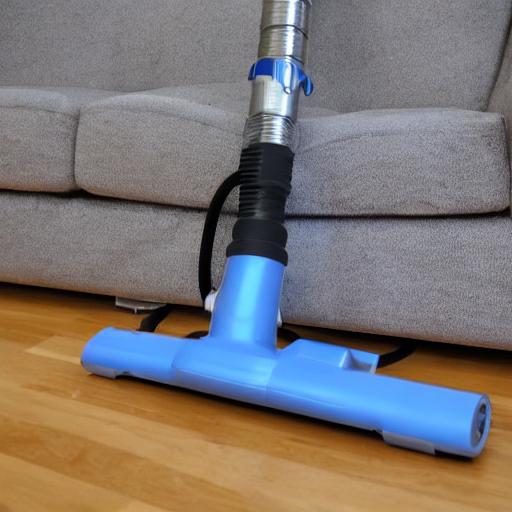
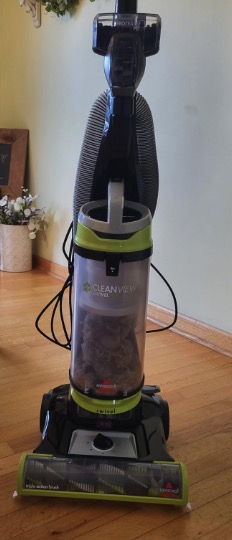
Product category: items_vacuum
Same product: no